Quail Lake (California)

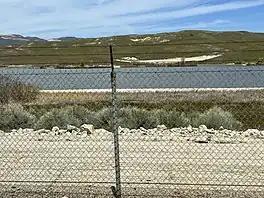
Lake, full, in April 2023

Quail Lake in California is an artificial lake in Los Angeles County, California. Situated in the San Andreas Rift Zone along the north side of State Route 138, it is a regulatory storage body for the West Branch California Aqueduct. The community of Centennial is a proposed master-planned community that will be built on a portion of Tejon Ranch to the northeast of the lake.